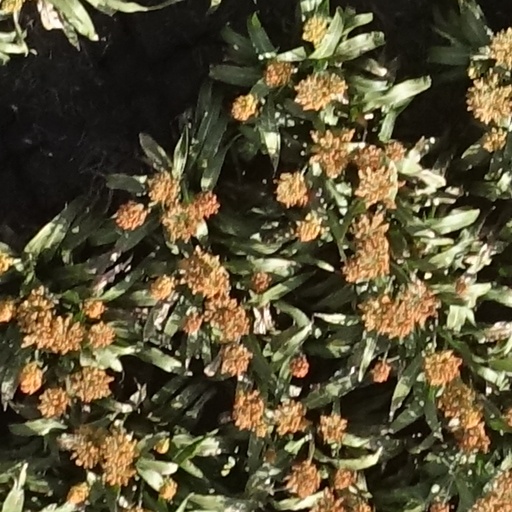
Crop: sorghum